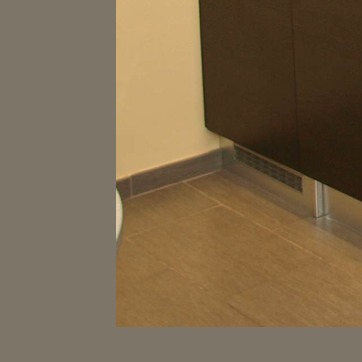
Material: tile